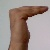
The image shows a hand gesture representing a space in Indian Sign Language.